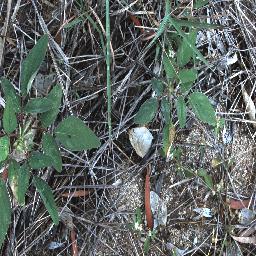
Label: negative